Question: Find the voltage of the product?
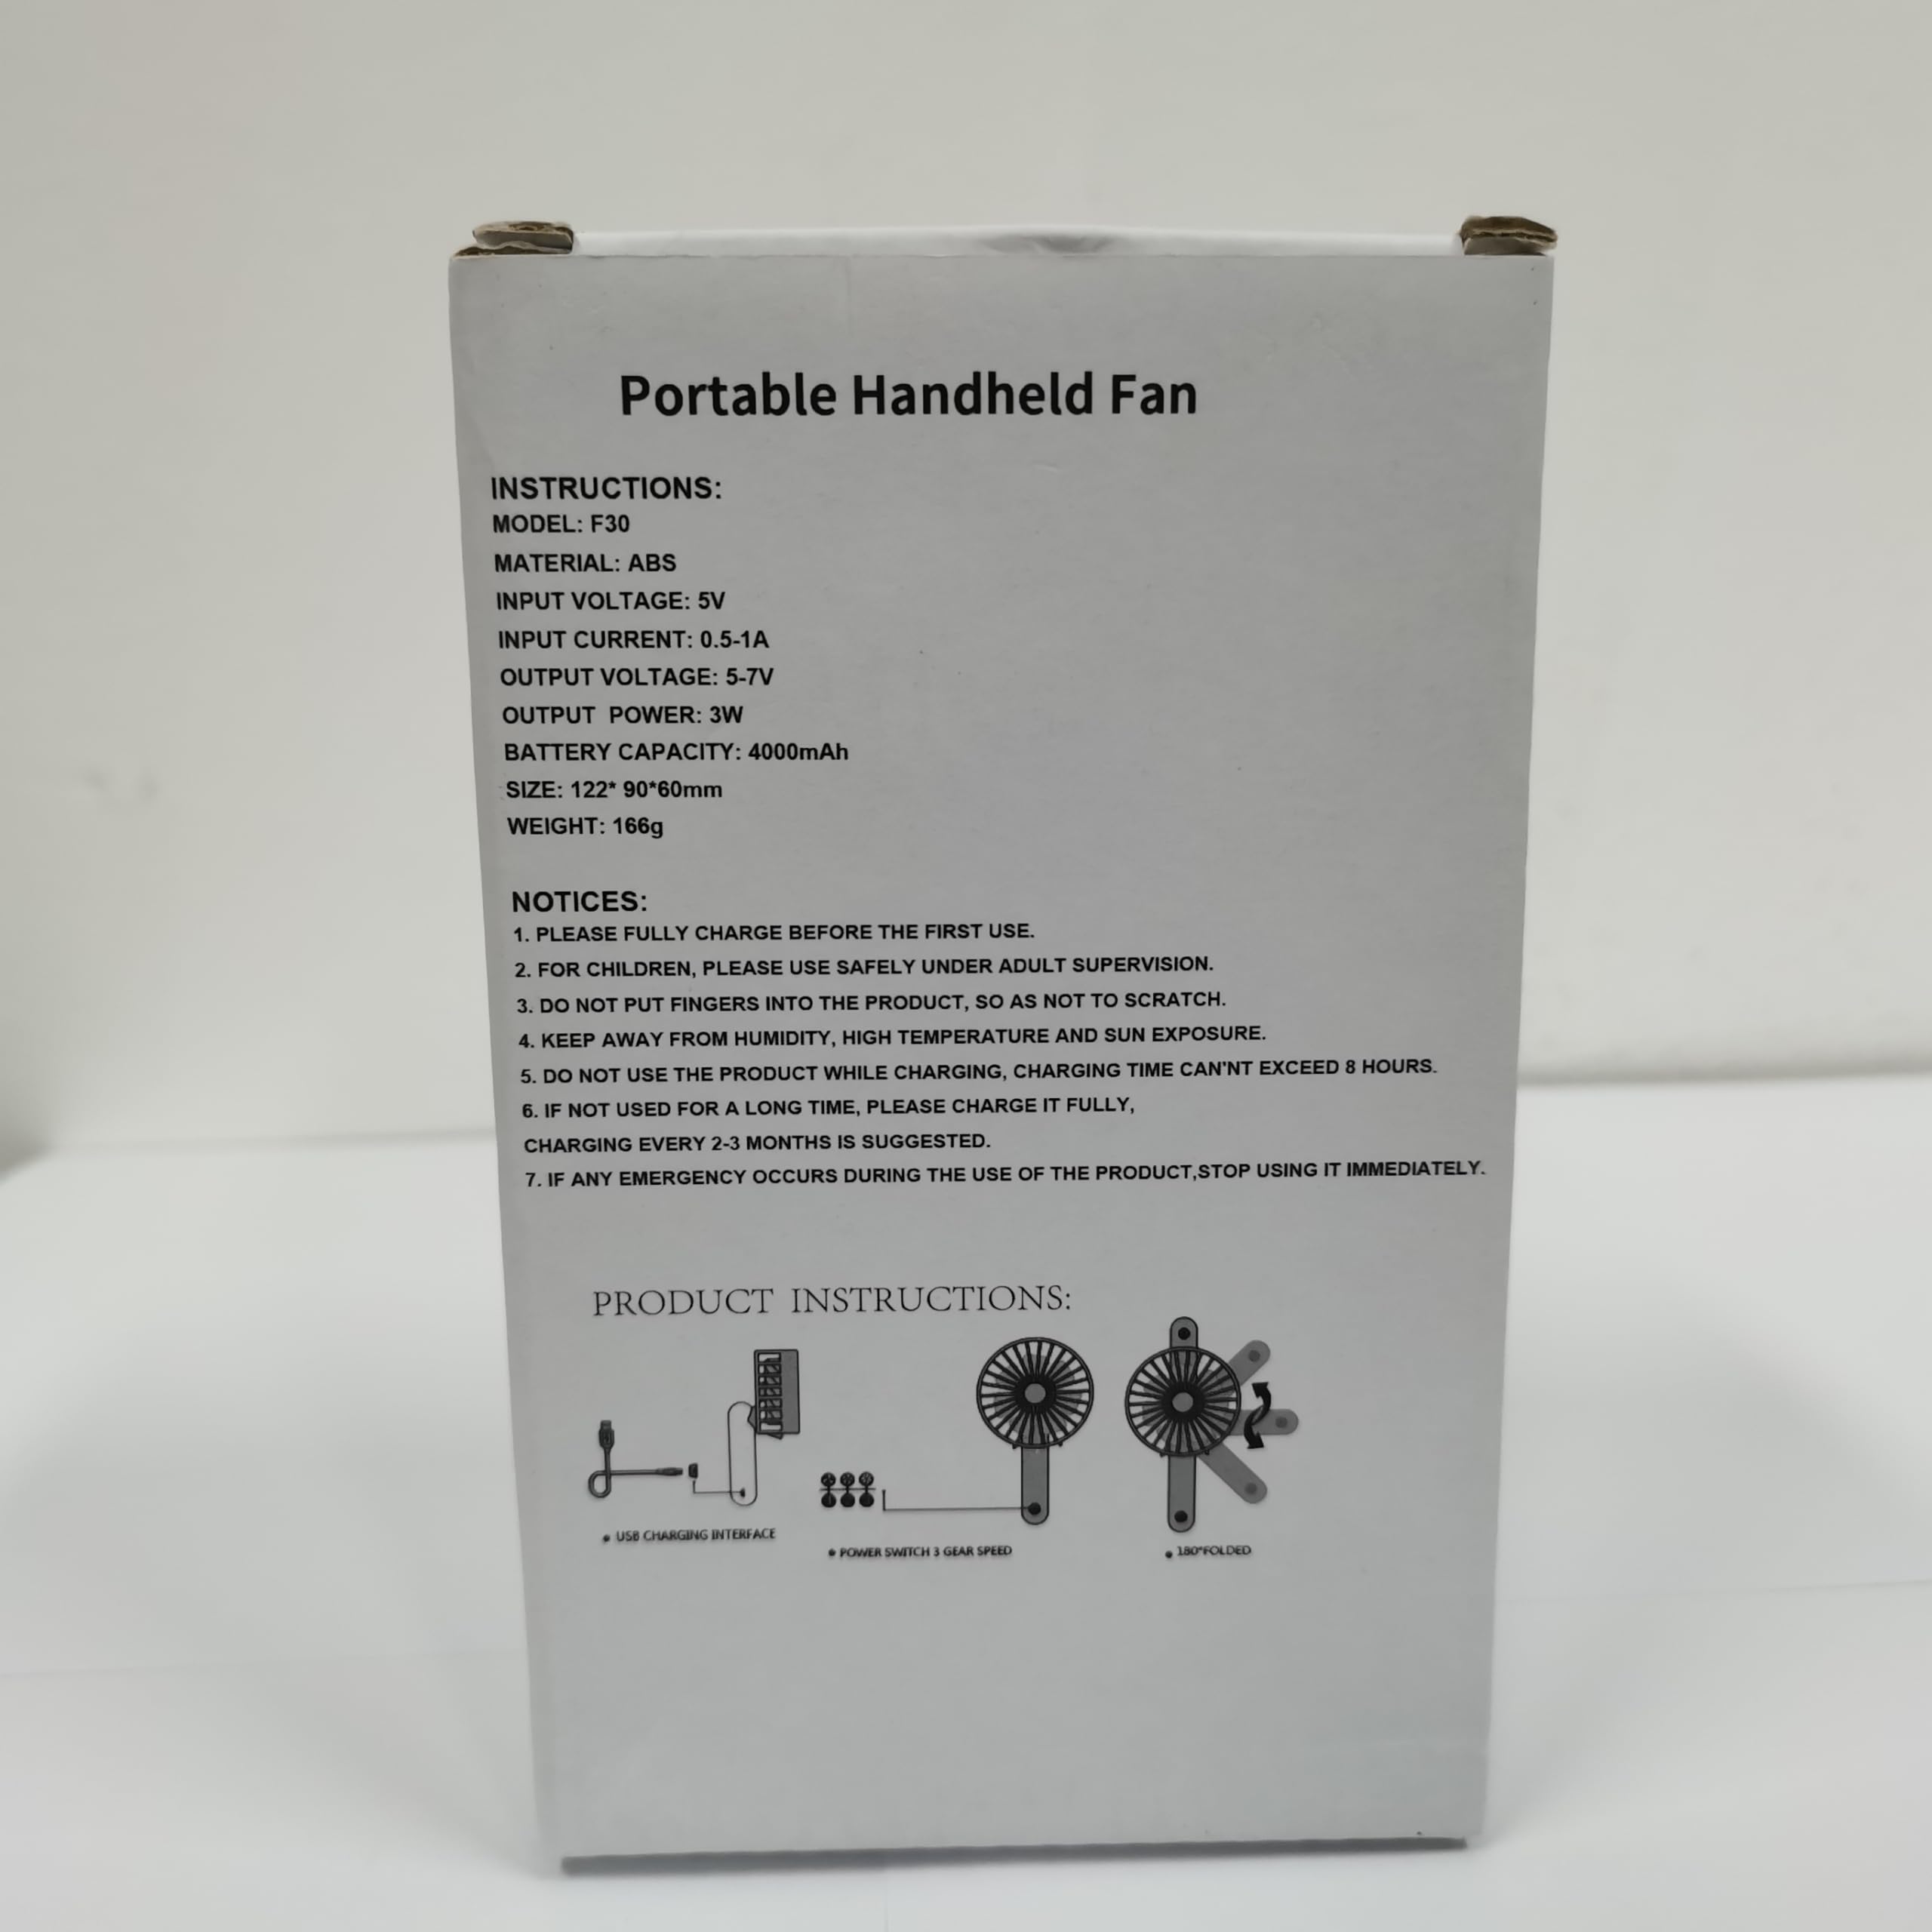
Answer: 5.0 volt